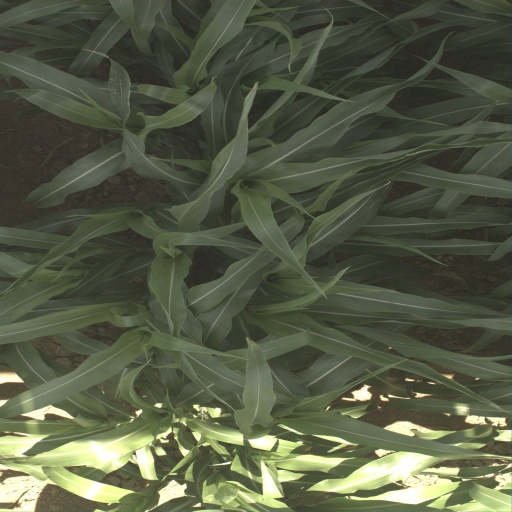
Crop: sorghum